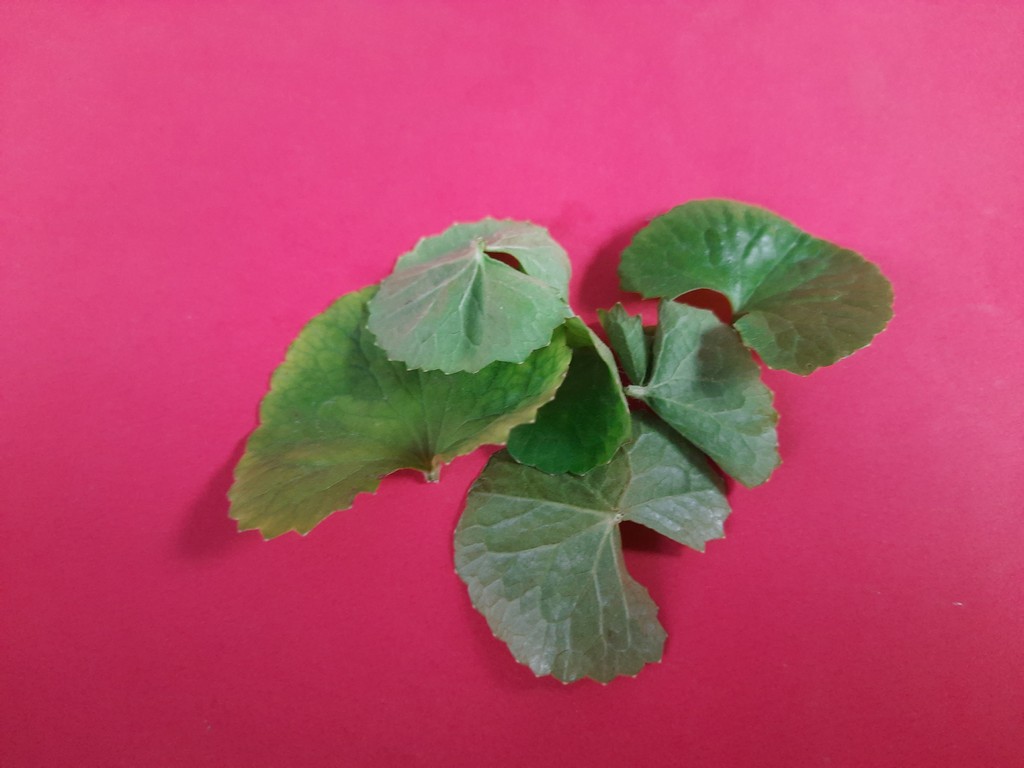
Label: Healthy